Radioactive contamination from the Rocky Flats Plant

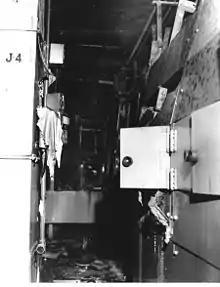
A room in building 776 damaged by the 1969 fire.

Another major fire occurred on May 11, 1969, in building 776/777 (the Plutonium Processing Facility), again from spontaneous combustion of plutonium shavings in a glove box. Firefighters again resorted to water after dry extinguishers proved ineffective. Despite recommendations after the 1957 fire, suppression systems were not built into the glove boxes.